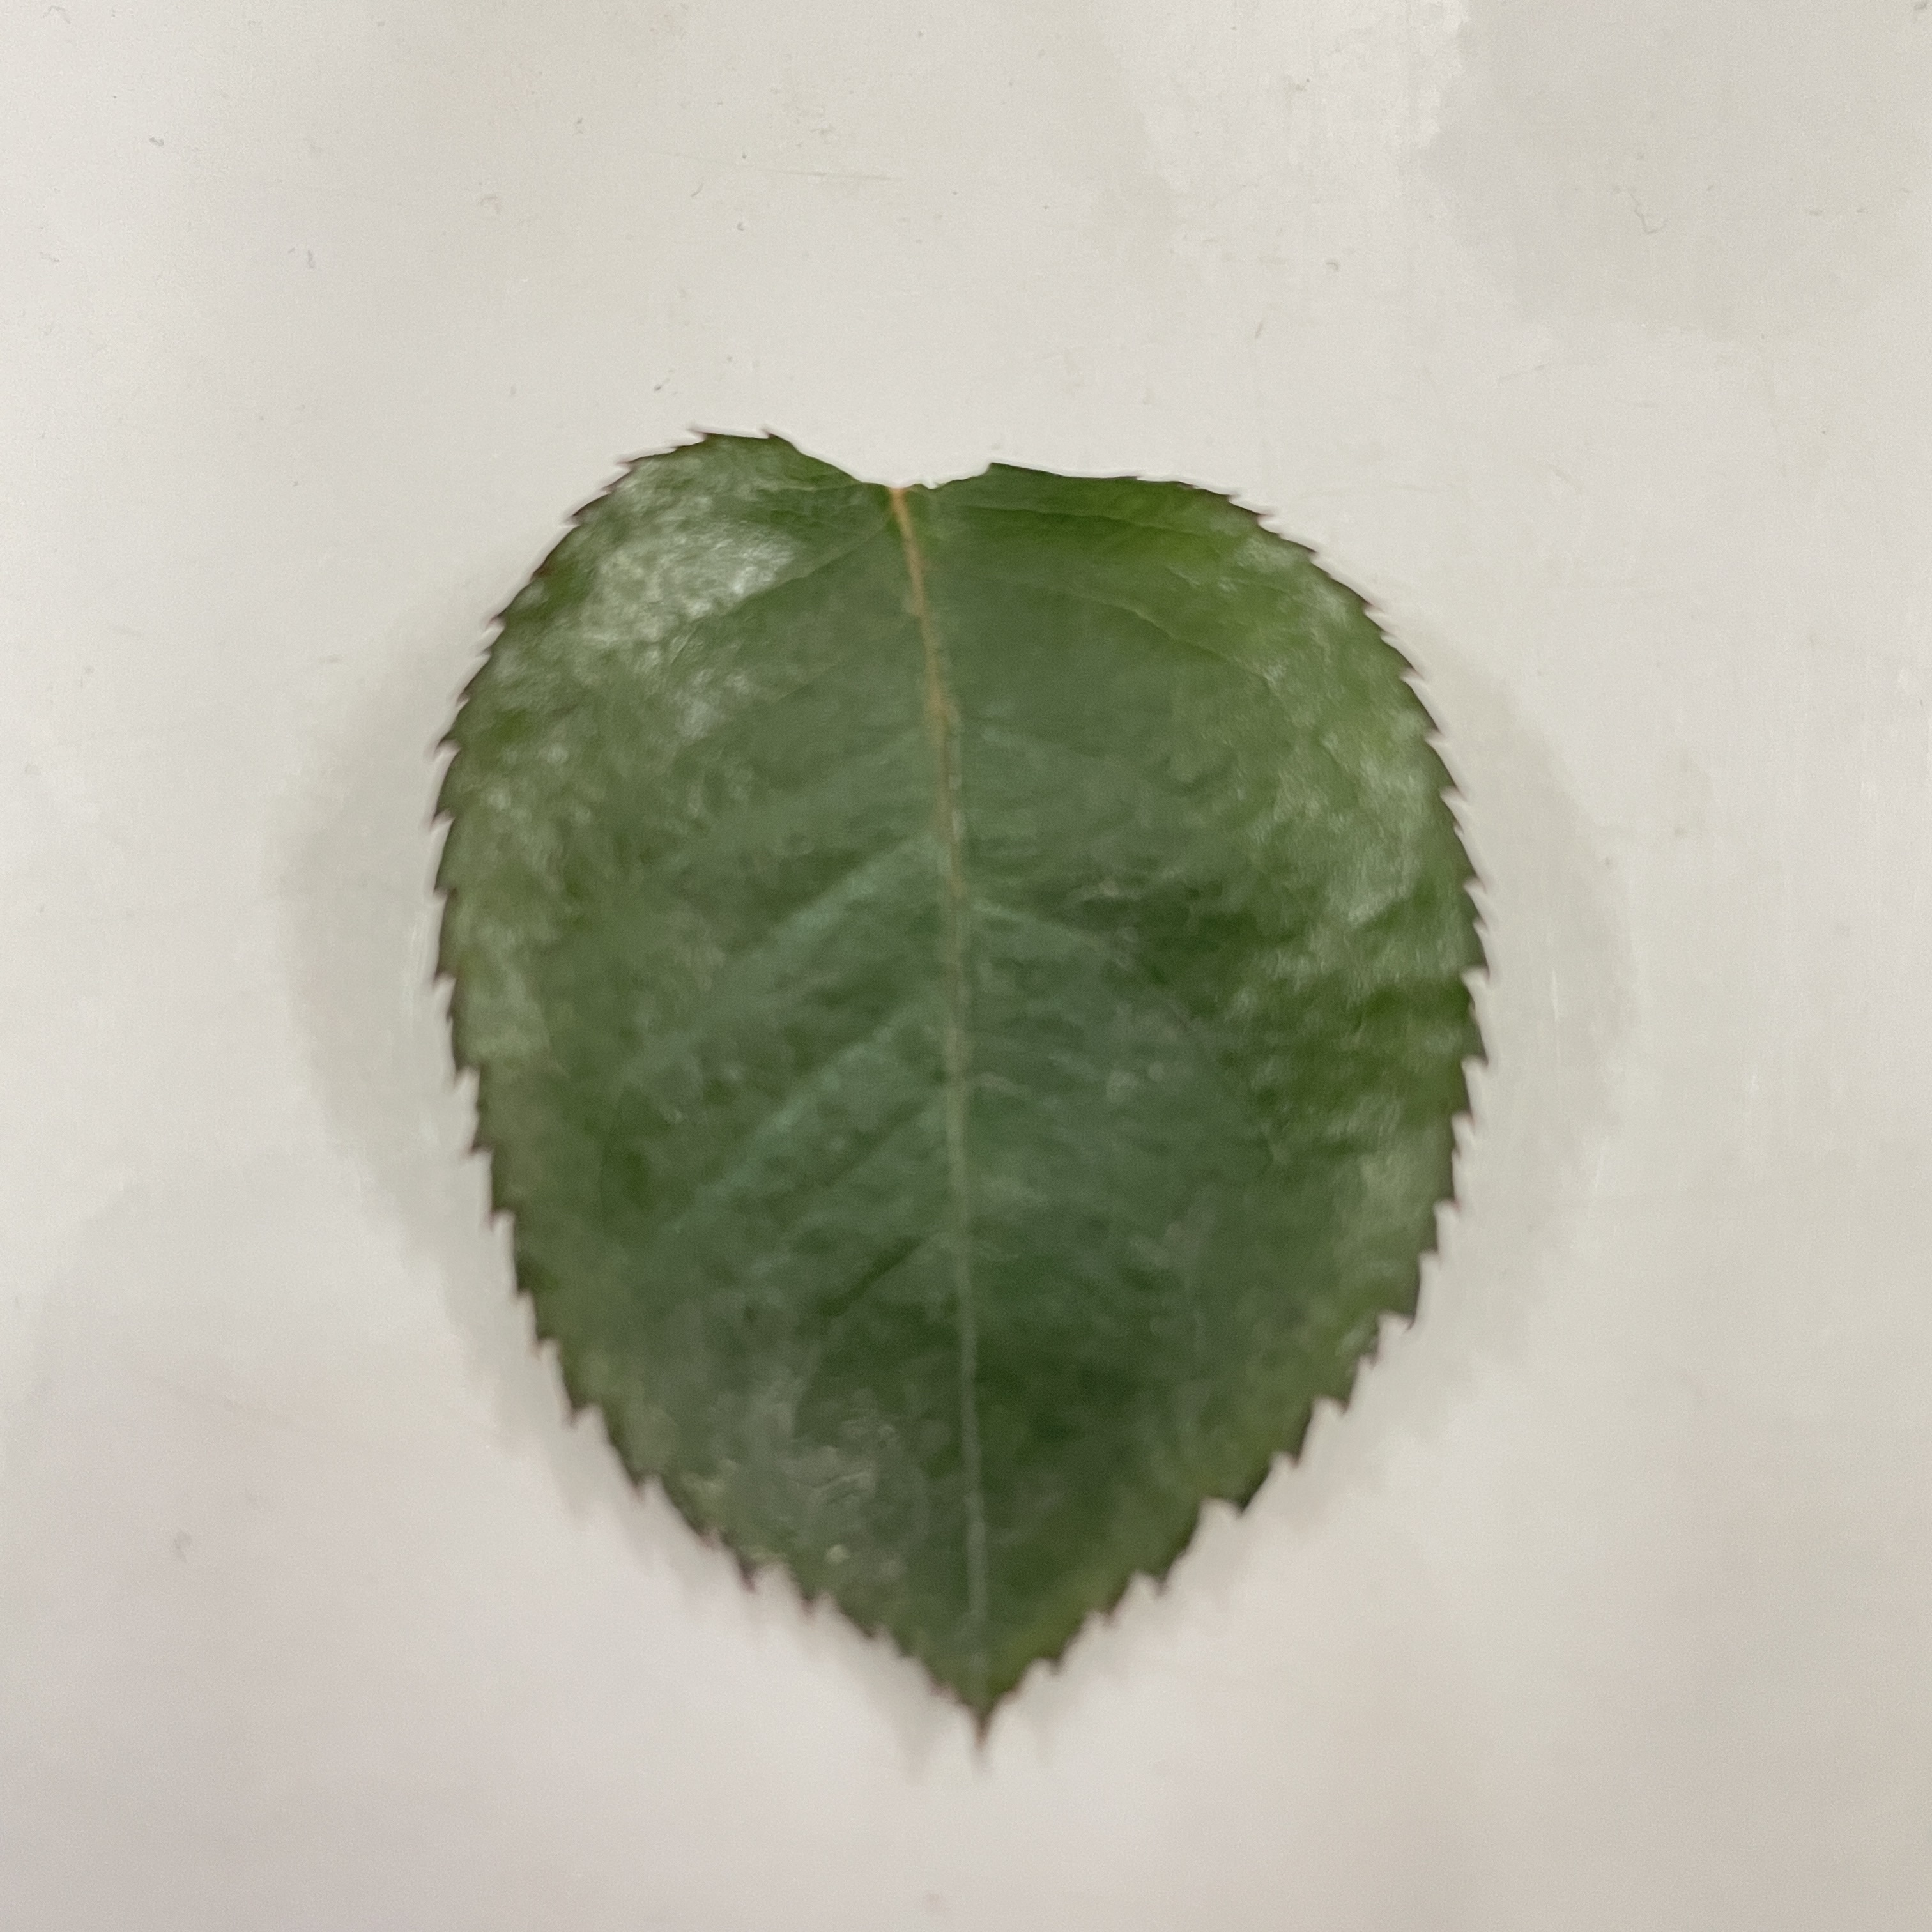
Label: Healthy Leaf